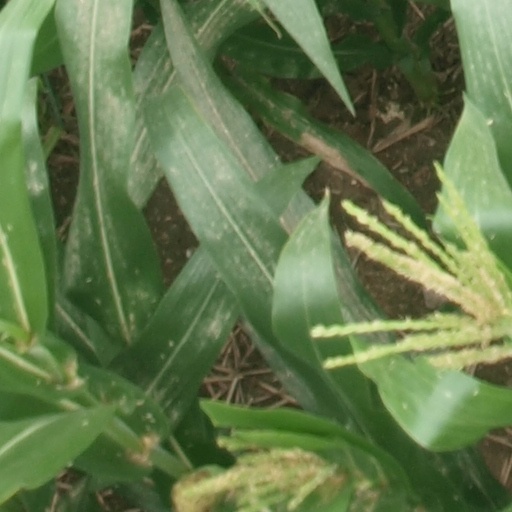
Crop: maize; corn